Anna Severine Lindeman

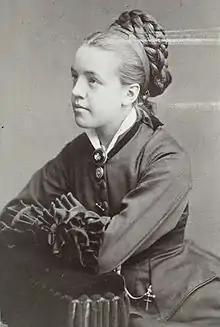
Anna Severine Lindeman

Anna Severine Lindeman (October 29, 1859 – June 24, 1938) was a Norwegian composer and music teacher.